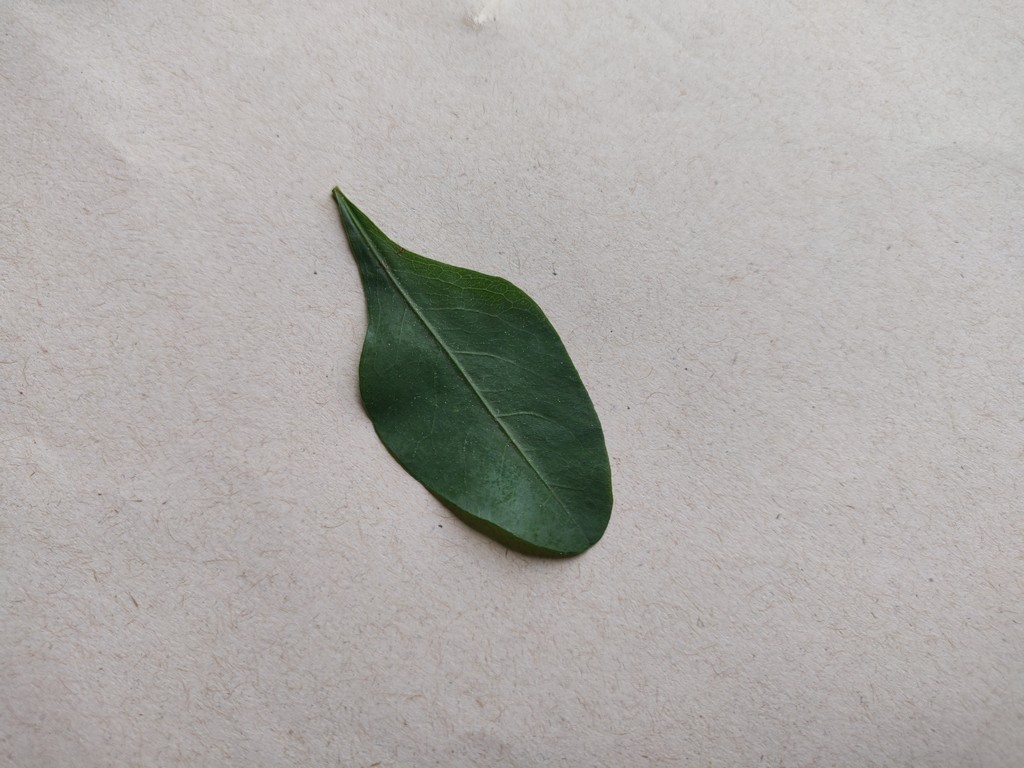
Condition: Healthy
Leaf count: single
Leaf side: front